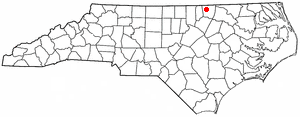
Norlina est une ville américaine située dans le comté de Warren en Caroline du Nord. En 2010, sa population était de 1 118 habitants.